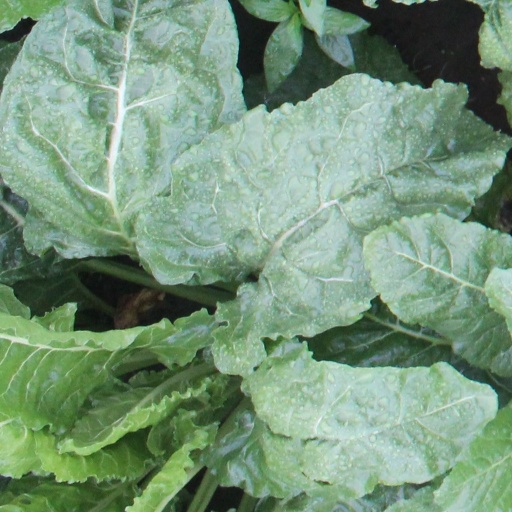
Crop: sugar beet